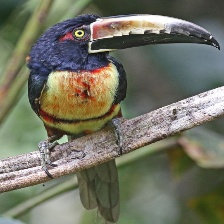
Species: COLLARED ARACARI
Scientific name: PTEROGLOSSUS TORQUATUS
ImageNet parent category: toucan